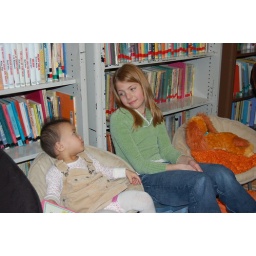
Some friends in Duluth had a shower for Charlotte. Charlotte being comfy in a chair with friends and a good book